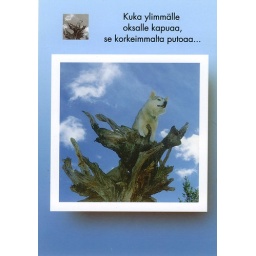
for trade - dog in a tree